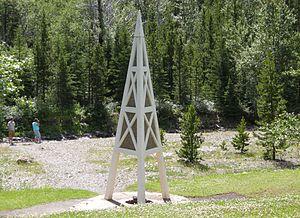
Le premier puits de pétrole de l'Ouest-Canadien est un monument commémorant le premier forage de pétrole couronné de succès de l'Ouest canadien. Il a été foré en 1902 dans ce qui est maintenant le parc national des Lacs-Waterton. Il a été désigné lieu historique national du Canada en 1965.
Voici la liste des lieux historiques nationaux du Canada situé en Alberta. En mars 2011, on compte 59 lieux historiques nationaux en Alberta, dont 14 sont administrés par Parcs Canada. De ce nombre, il faut rajouté aussi un site qui a perdu sa désignation.